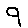
Label: 9